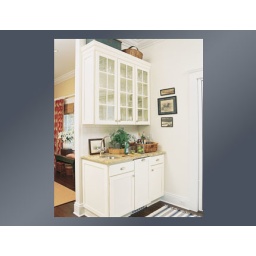
The kitchen cabinetry was created with Bristol door style in Maple finished in Ivory Cream.